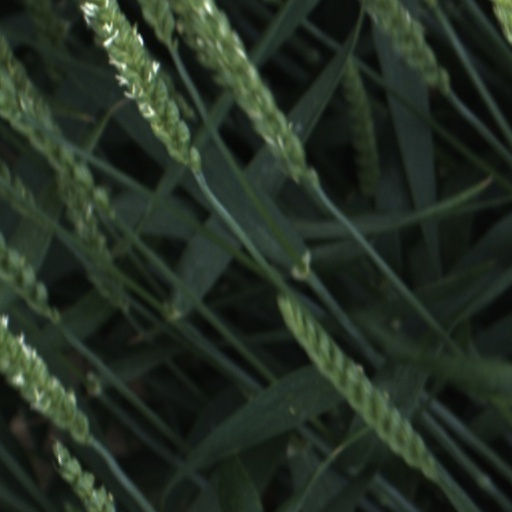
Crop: wheat